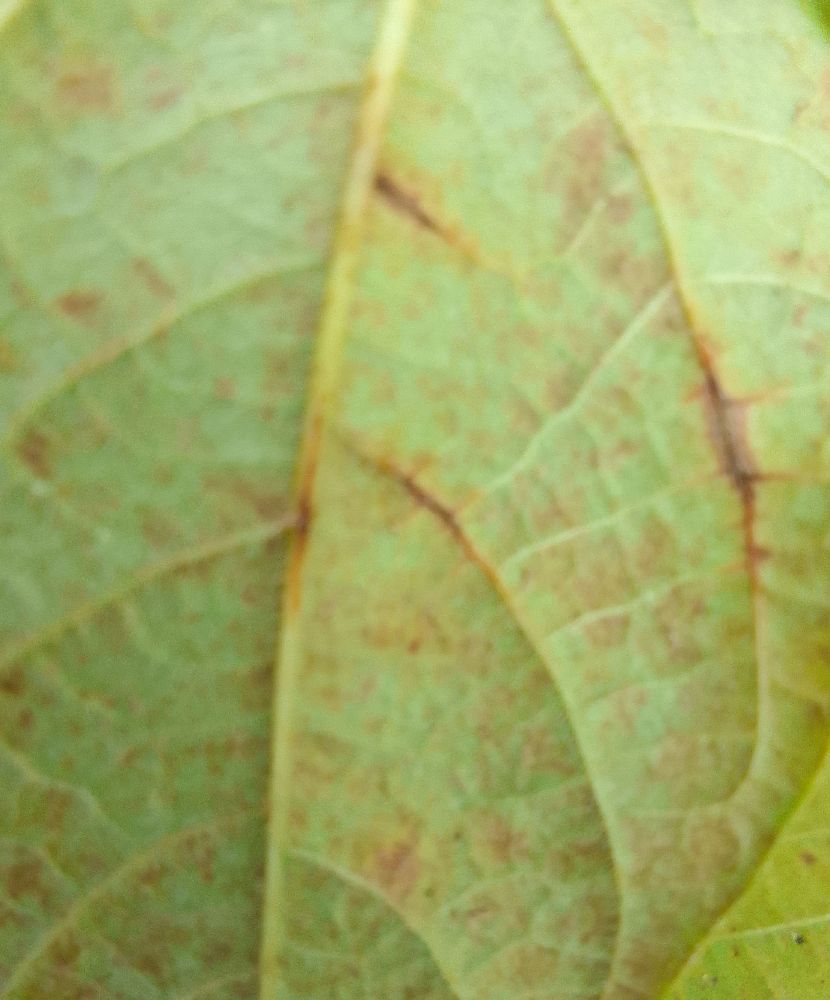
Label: anthracnose